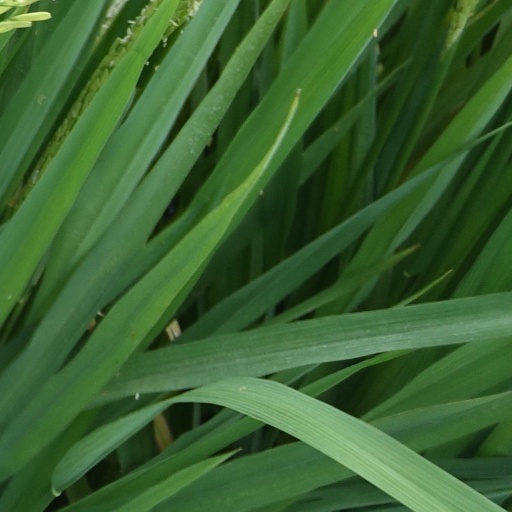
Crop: rice